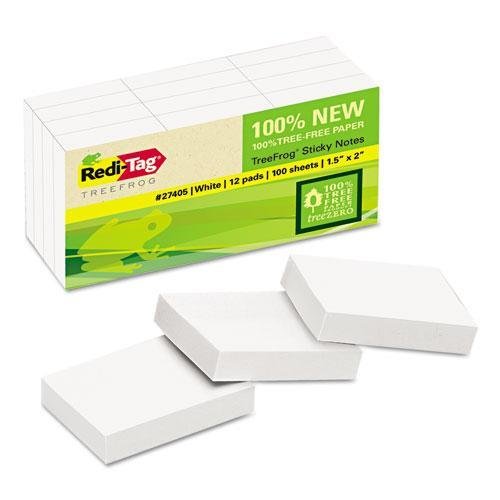
Redi-Tag Sugar Cane Self-Stick Notes, 1 1/2 x 2, Classic White, 100 sheet/pad, 12 pads/PK
Category: Industrial & Scientific
The original sticky pads made from 100% sugar cane, an abundant renewable resource. Notes are smooth, writable and sticky as well as a sustainable alternative to tree-paper notes. Sheet Size (W x H): 1 1/2" x 2".
Features: The first and only self-stick pads made entirely from sugar cane. | An alternative to notes made from tree paper. | Smooth, writable and self-stick.